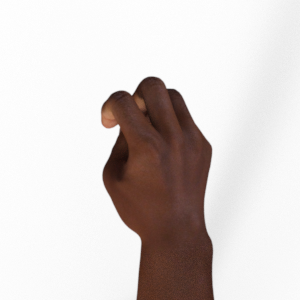
Label: rock